Eikenberg

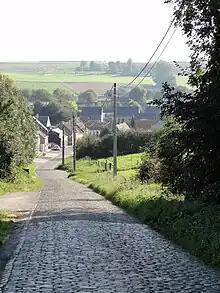
Eikenberg in Maarkedal

The Eikenberg (English: "Oak Hill") is a hill and road in the municipality of Maarkedal, in the Belgian province of East Flanders. With an 82 m altitude top, it is one of many hill formations in the Flemish Ardennes, in the south of East Flanders.